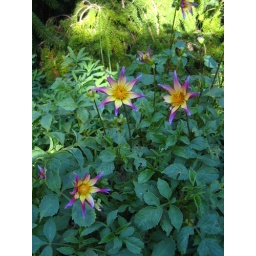
Rode bikes from my parents house to the CBG in Glencoe. It was a goregous Sunday afternoon!